Oil tanker

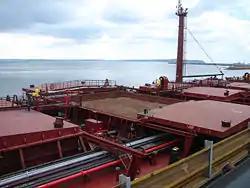
The OBO-carrier "Maya". The picture is showing both the cargo hold hatches used for bulk and the pipes used for oil

An ore-bulk-oil carrier, also known as combination carrier or OBO, is a ship designed to be capable of carrying wet or dry bulk cargoes. This design was intended to provide flexibility in two ways. Firstly, an OBO would be able to switch between the dry and wet bulk trades based on market conditions. Secondly, an OBO could carry oil on one leg of a voyage and return carrying dry bulk, reducing the number of unprofitable ballast voyages it would have to make.